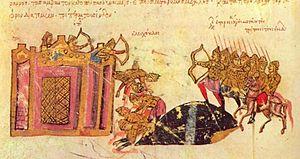
Léon Tornikios est un noble général byzantin d'origine arménienne, devenu un prétendant au trône impérial en 1047.